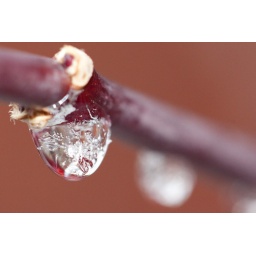
water drops frozen on the branches of the maple tree in front of my house. (new year's macro)20100101T130059-6849